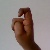
The image shows a hand gesture representing the letter 'X' in Indian Sign Language.